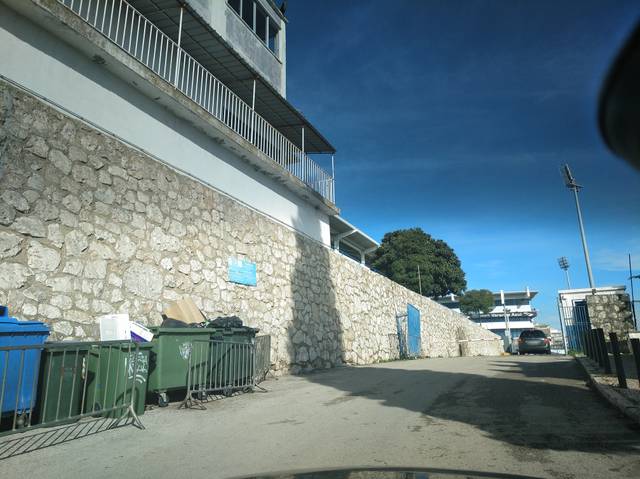
Region: Portugal
Coordinates: 38.701, -9.21